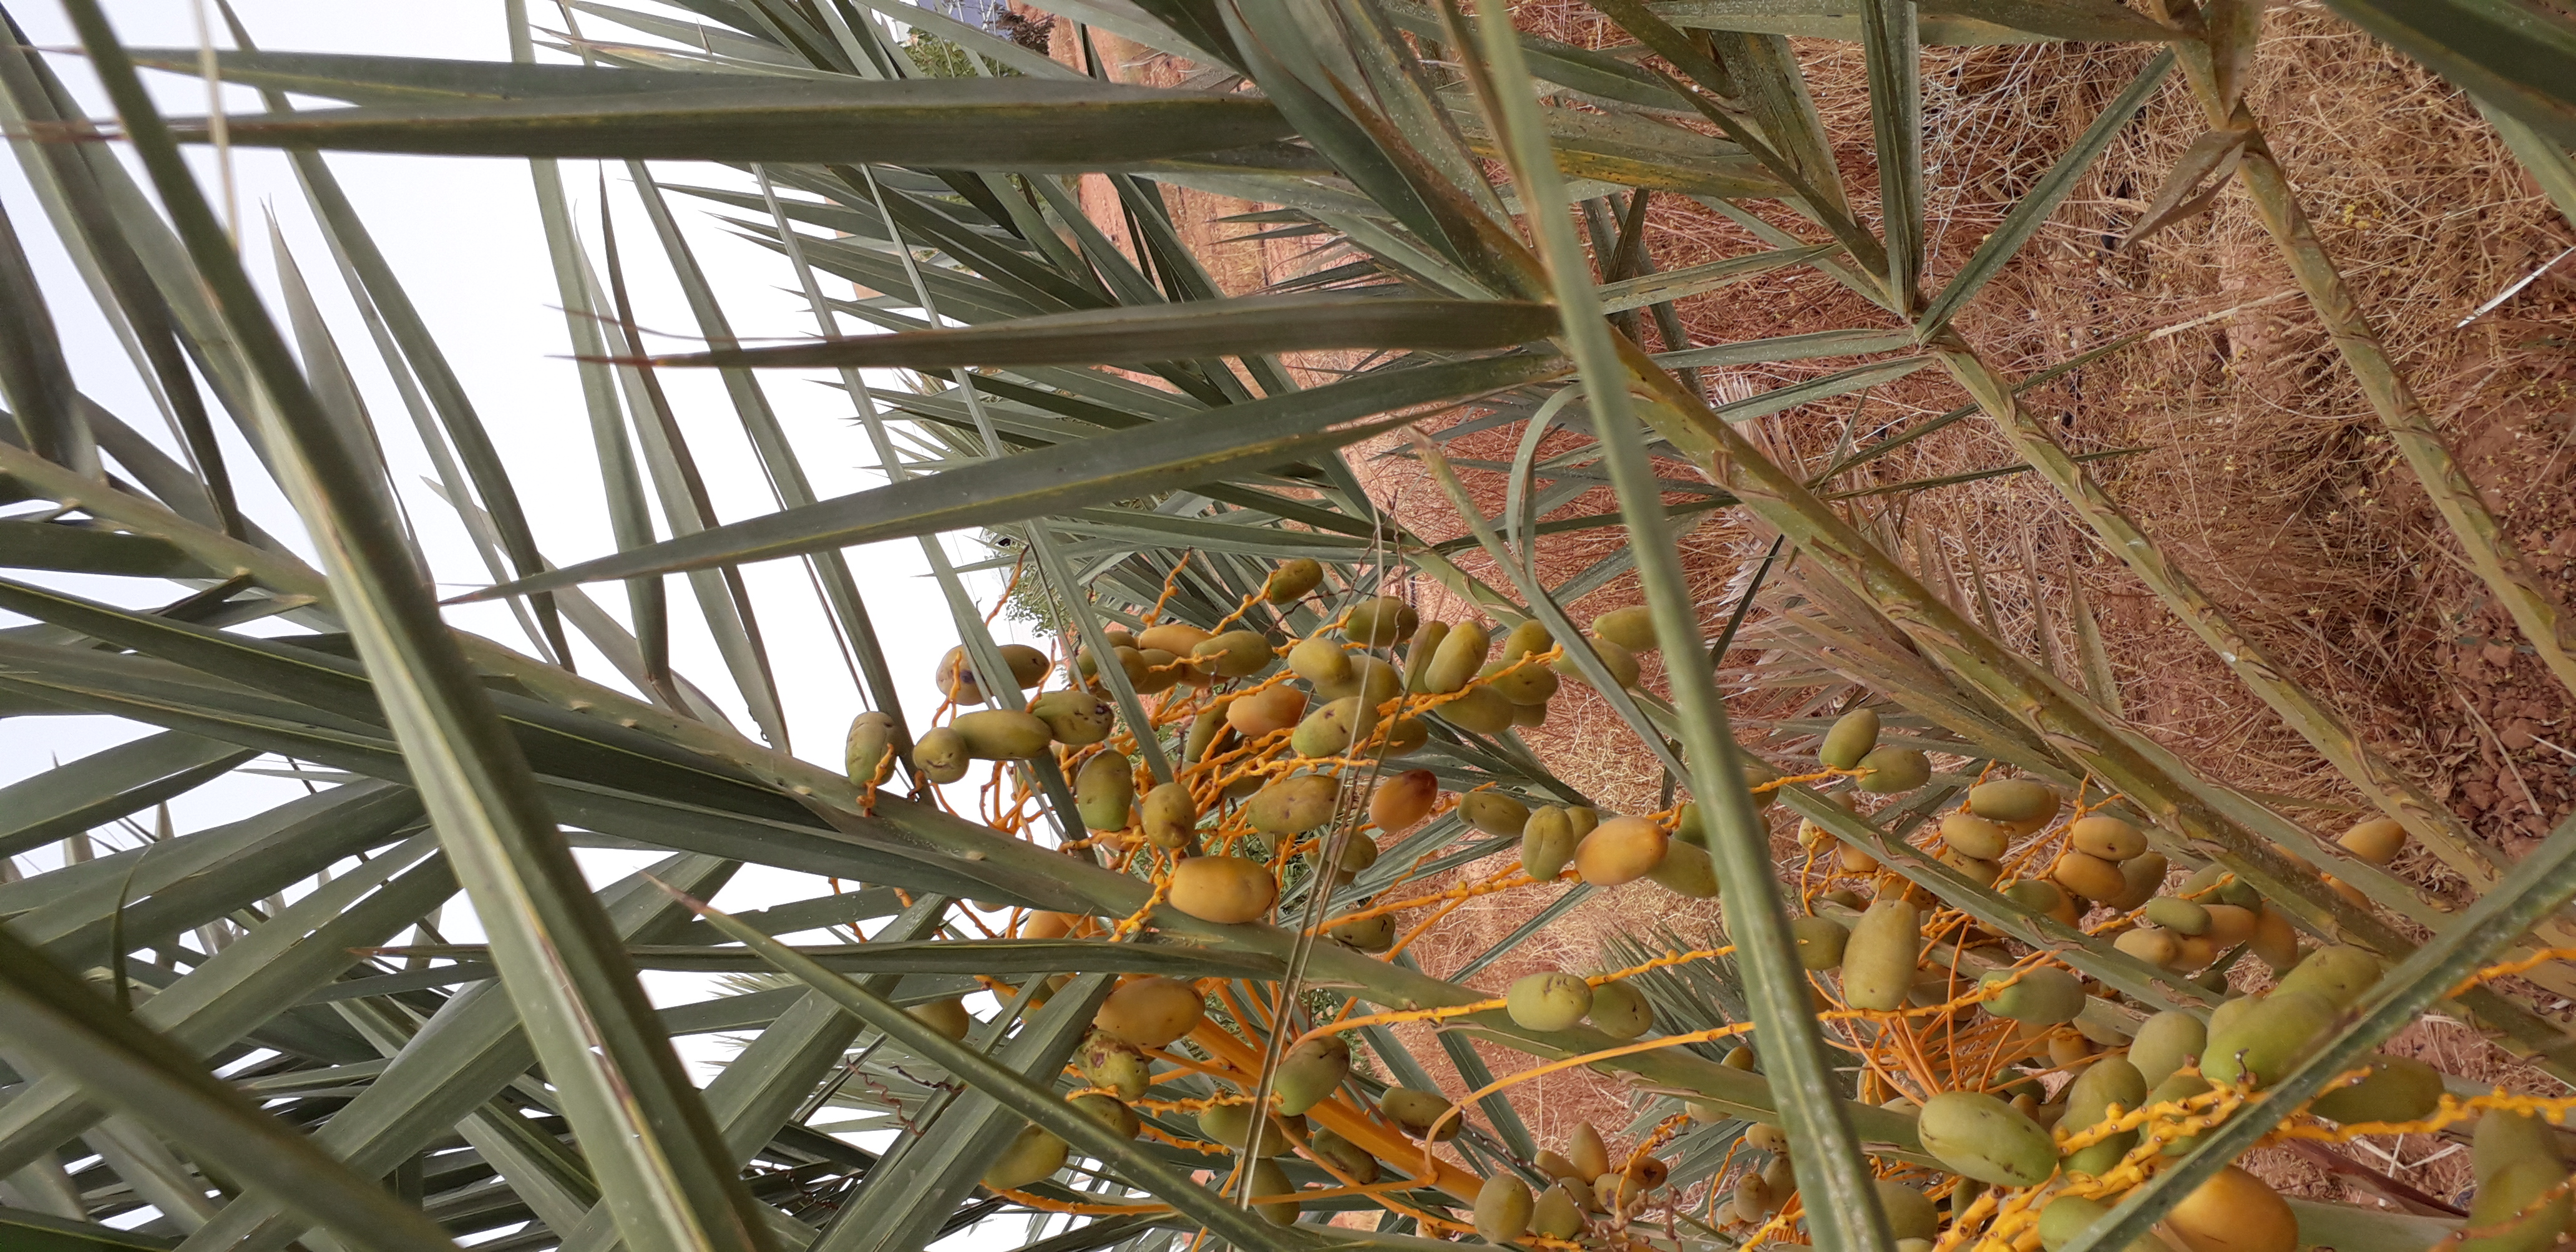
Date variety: Boumajhoul